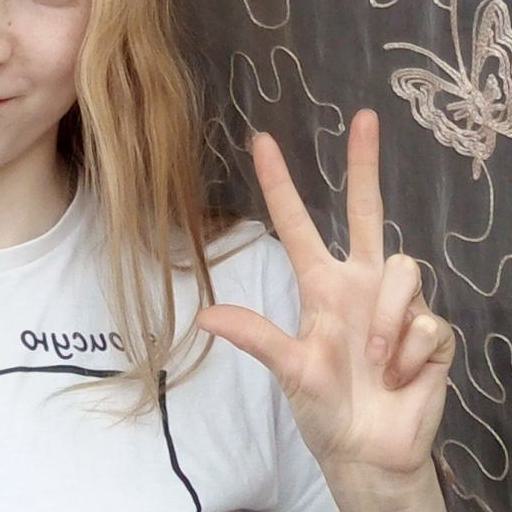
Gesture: three2